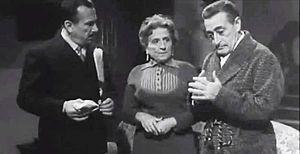
Antonio Griffo Focas Flavio Angelo Ducas Comneno Porfirogenito Gagliardi De Curtis di Bisanzio dit Totò, né Antonio Clemente à Naples le 15 février 1898 et mort le 15 avril 1967 à Rome, est un acteur comique italien. D'abord actif au théâtre, il devient après-guerre l'une des plus grandes vedettes du cinéma italien. Relativement méconnu dans les pays francophones, il demeure encore aujourd'hui très populaire en Italie.
Giuseppe De Filippo dit Peppino De Filippo, né le 24 août 1903 à Naples et mort le 27 janvier 1980 à Rome, est un acteur, humoriste et dramaturge italien.